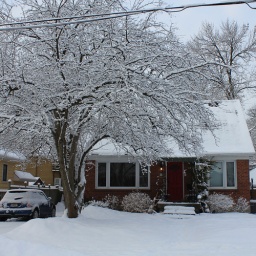
A little house with a little blue car all covered in new snow.